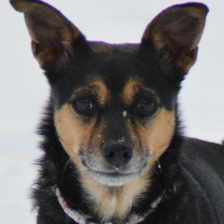
Label: animals